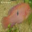
Label: aquarium_fish